Amanita bisporigera

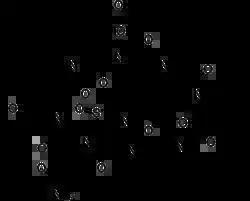
α-amanitin, principal toxic component of "A. bisporigera"

"A. bisporigera" is considered the most toxic North American "Amanita" mushroom, with little variation in toxin content between different fruit bodies. Three subtypes of amatoxin have been described: α-, β, and γ-amanitin. The principal amatoxin, α-amanitin, is readily absorbed across the intestine, and 60% of the absorbed toxin is excreted into bile and undergoes enterohepatic circulation; the kidneys clear the remaining 40%. The toxin inhibits the enzyme RNA polymerase II, thereby interfering with DNA transcription, which suppresses RNA production and protein synthesis. This causes cellular necrosis, especially in cells which are initially exposed and have rapid rates of protein synthesis. This process results in severe acute liver dysfunction and, ultimately, liver failure. Amatoxins are not broken down by boiling, freezing, or drying. Roughly 0.2 to 0.4 milligrams of α-amanitin is present in 1 gram of "A. bisporigera"; the lethal dose in humans is less than 0.1 mg/kg body weight. One mature fruit body can contain 10–12 mg of α-amanitin, enough for a lethal dose. The α-amanitin concentration in the spores is about 17% that of the fruit body tissues. "A. bisporigera" also contains the phallotoxin phallacidin, structurally related to the amatoxins but considered less poisonous because of poor absorption. Poisonings (from similar white amanitas) have also been reported in domestic animals, including dogs, cats, and cows.